Piano Nobile

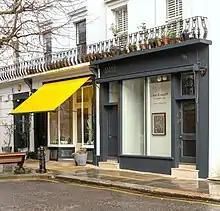
Piano Nobile's gallery at 96 Portland Road, London.

Piano Nobile is a commercial art gallery in London, England, specialising in twentieth-century British art. It was established by Dr Robert Travers at premises in Richmond in 1985. In 2000, the gallery moved to its current address at 129 Portland Road, London. In 2019, an additional gallery space was acquired at 96 Portland Road. Between 2008 and 2019, the gallery also had an exhibition space at Kings Place in King’s Cross.